Liberal Unionist Party

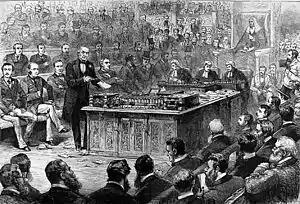
Gladstone introduces the Home Rule Bill in the House of Commons (1886).

The Liberal Unionists owe their origins to the conversion of William Ewart Gladstone to the cause of Irish Home Rule (i.e. limited self-government for Ireland). The 1885 general election had left Charles Stewart Parnell's Irish Nationalists holding the balance of power, and had convinced Gladstone that the Irish wanted and deserved instatement of Home Rule for Ireland and so reform the 85 years of union. Some Liberals believed that Gladstone's Home Rule bill would lead to independence for Ireland and the dissolution of the United Kingdom of Great Britain and Ireland, which they could not countenance. Seeing themselves as defenders of the Union, they called themselves "Liberal Unionists", although at this stage most of them did not think the split from their former colleagues would be permanent. Gladstone preferred to call them "dissentient Liberals" as if he believed they would eventually come back like the "Adullamites", Liberals who had opposed the extension of the franchise in 1866 but had mostly come back to the main party after the Conservatives had passed their own electoral reform bill in 1867. In the end it did not matter what the Liberal Unionists were called, the schism in the Liberal Party grew wider and deeper within a few years.